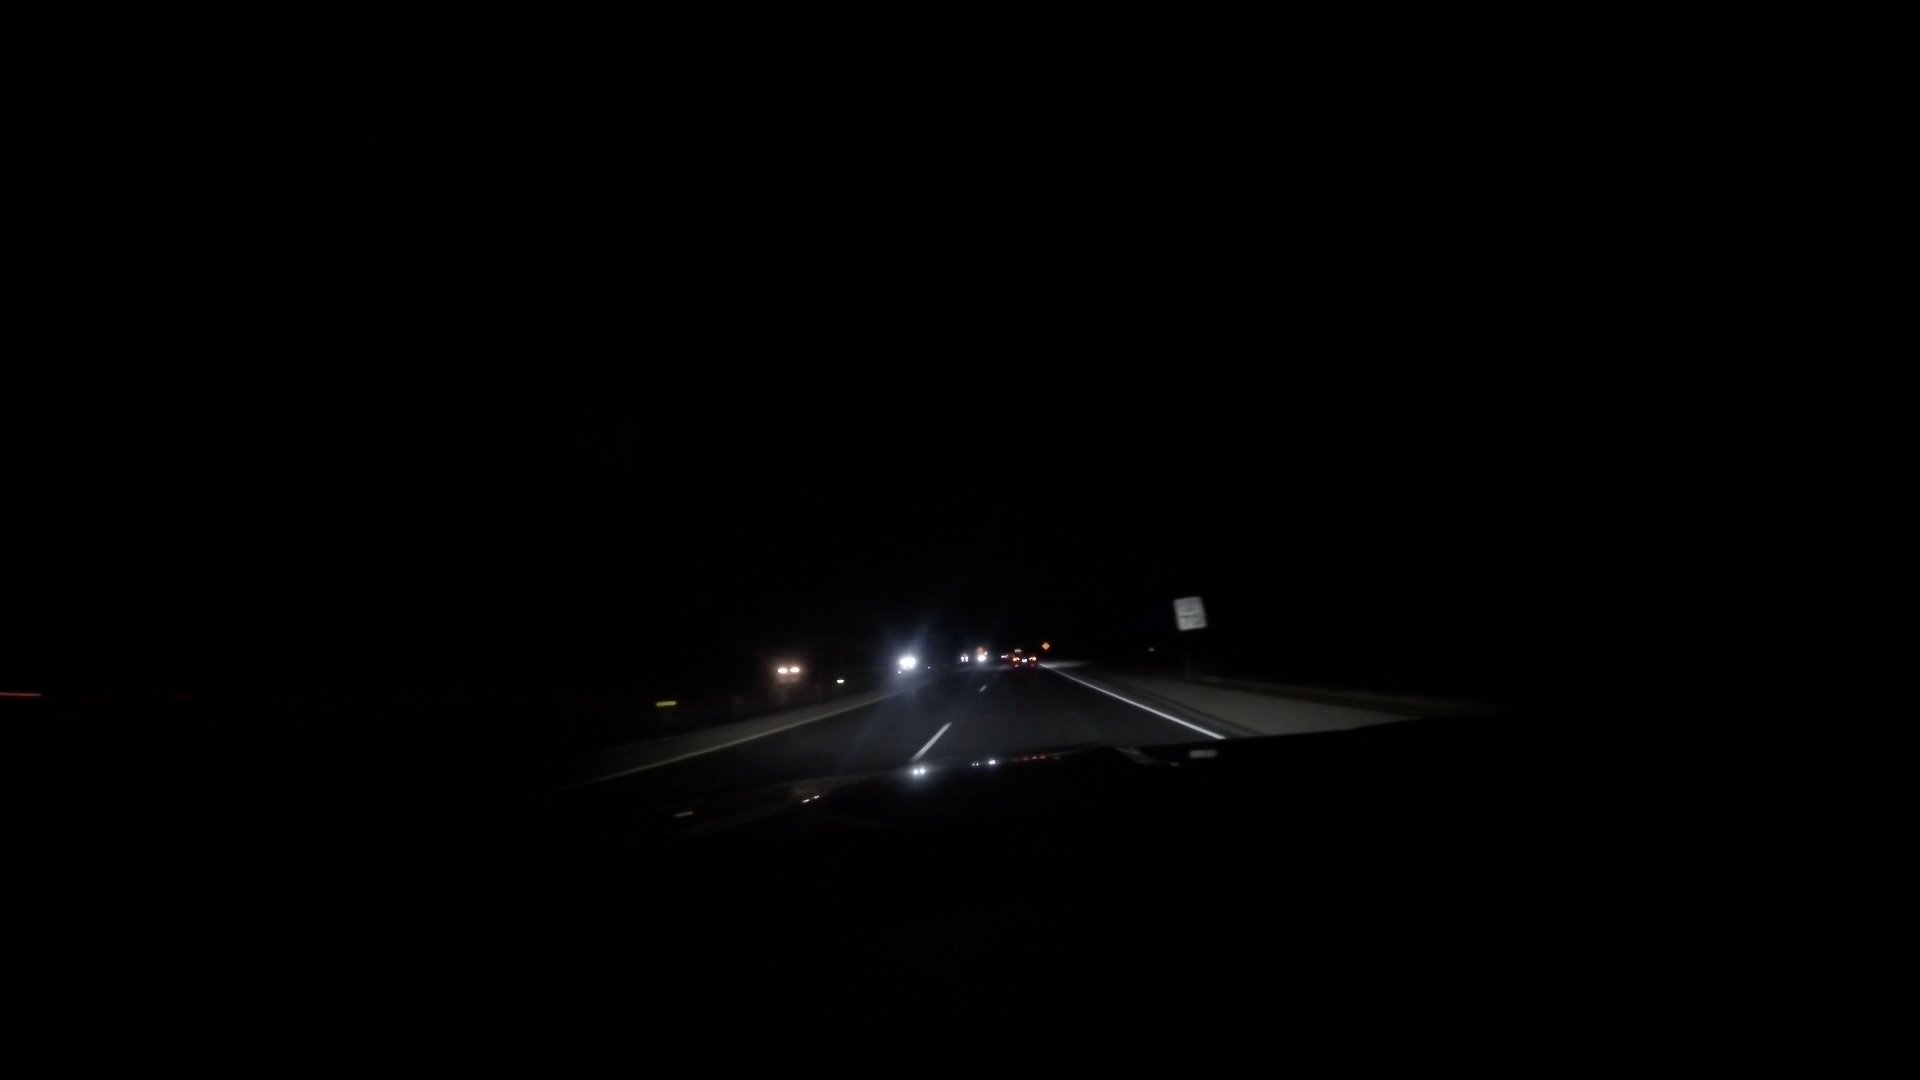
Speed limit sign label: mph70